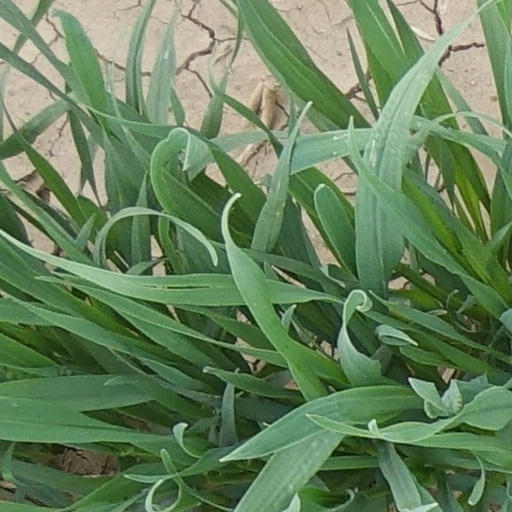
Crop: wheat